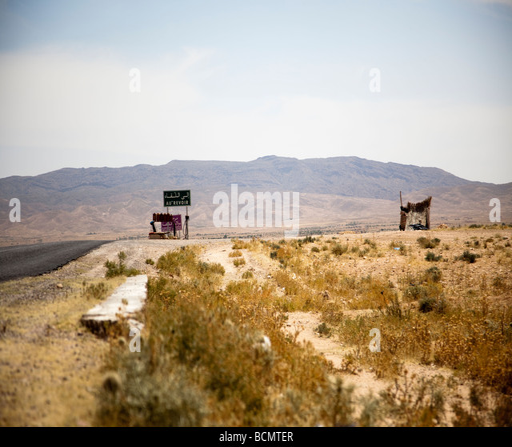
heading south , the geography slowly becomes dryer and more desert - like